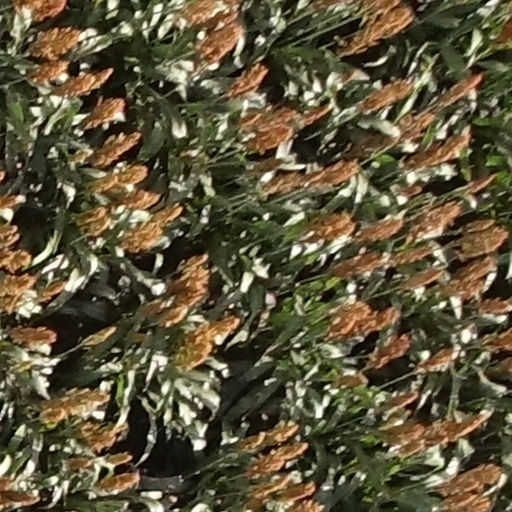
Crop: sorghum